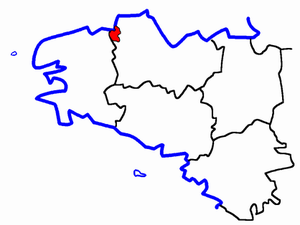
Le canton de Plestin-les-Grèves est un canton français situé dans le département des Côtes-d'Armor et la région Bretagne.